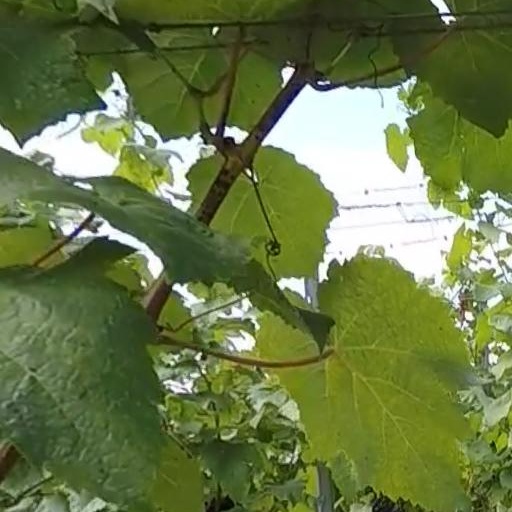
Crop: grape